Extraterrestrials in fiction

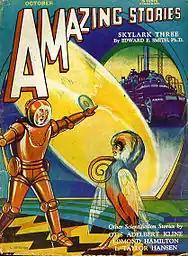
A human encounter with an alien on the cover to "Amazing Stories"

Pulp magazines emerged as a new venue for science fiction. Many stories were set in worlds with quasi-human aliens, menaced by dangerous monsters and beautiful women serving as a love interest for the hero. This is the pattern of Ralph Milne Farley's "The Radio Man" (1924) and others. Pulps also featured monstrous alien invaders, in the style of "The War of the Worlds". In the first space operas, such as those from "Amazing Stories", good and evil aliens were clearly distinct: spider-like, octopoid and most reptilian aliens were villains, and humanoid, mammalian and birdlike aliens were the good ones. It was also frequent for the classic trope of the alien invasion to be inverted, with humans conquering alien worlds instead; such stories were usually unapologetically genocidal.